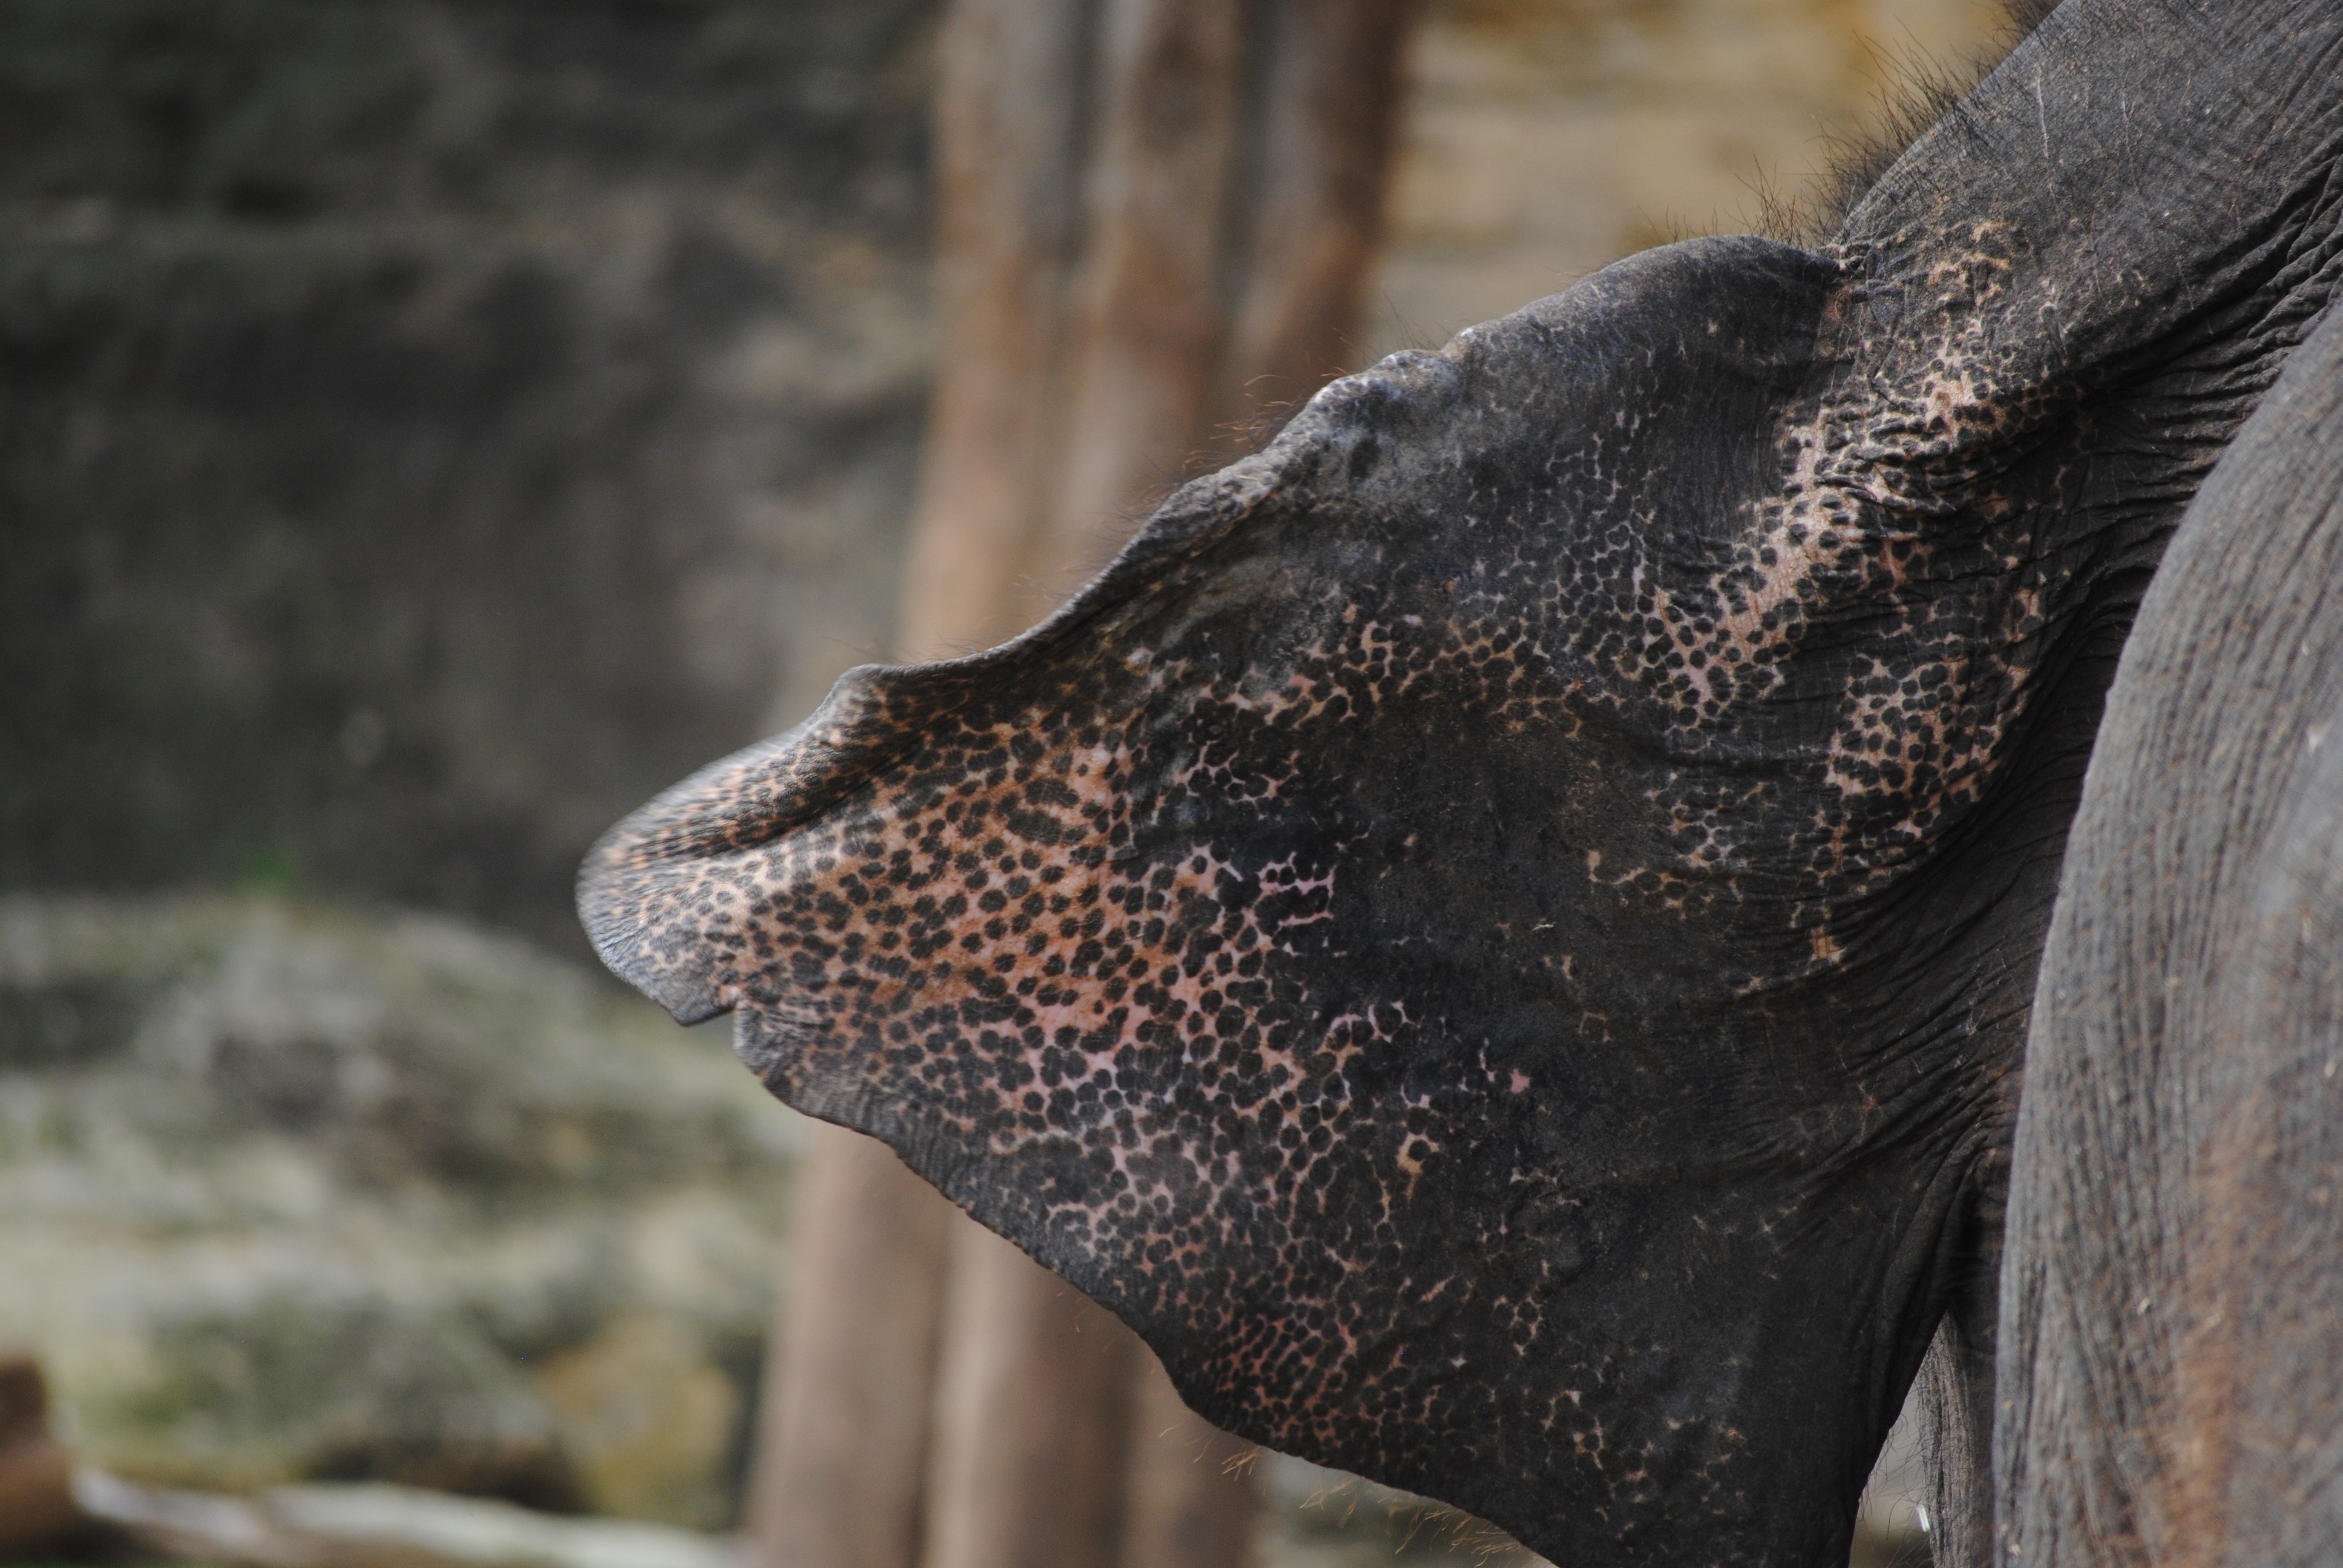
nature, plant, animal, profile, wildlife, wild, zoo, jungle, natural, mammal, gray, ear, close, fauna, elephant, tusk, close up, one, head, skin, big, large, huge, strong, african, safari, herbivore, powerful